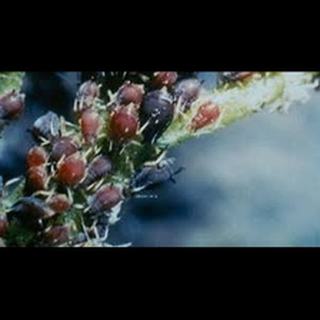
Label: wheat_aphid